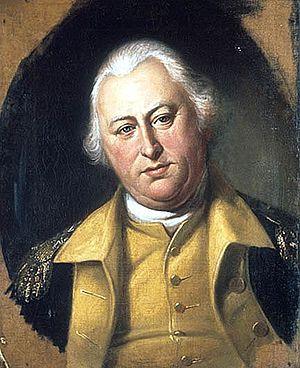
Benjamin Lincoln, né le 24 janvier 1733 et mort le 9 mai 1810, est un major-général de l'armée continentale. Il sert lors de la guerre d'indépendance des États-Unis.